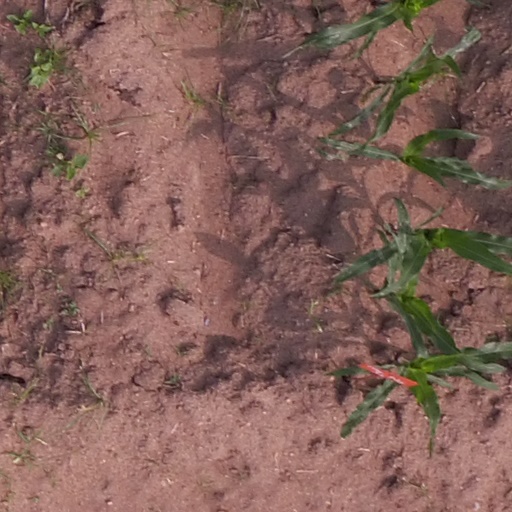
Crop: maize; corn